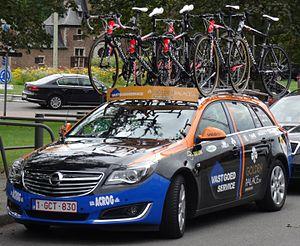
Reportage photographique réalisé le dimanche 10 août à l'occasion du départ et de l'arrivée de la Flèche du port d'Anvers 2014 à Merksem (Anvers), Belgique.